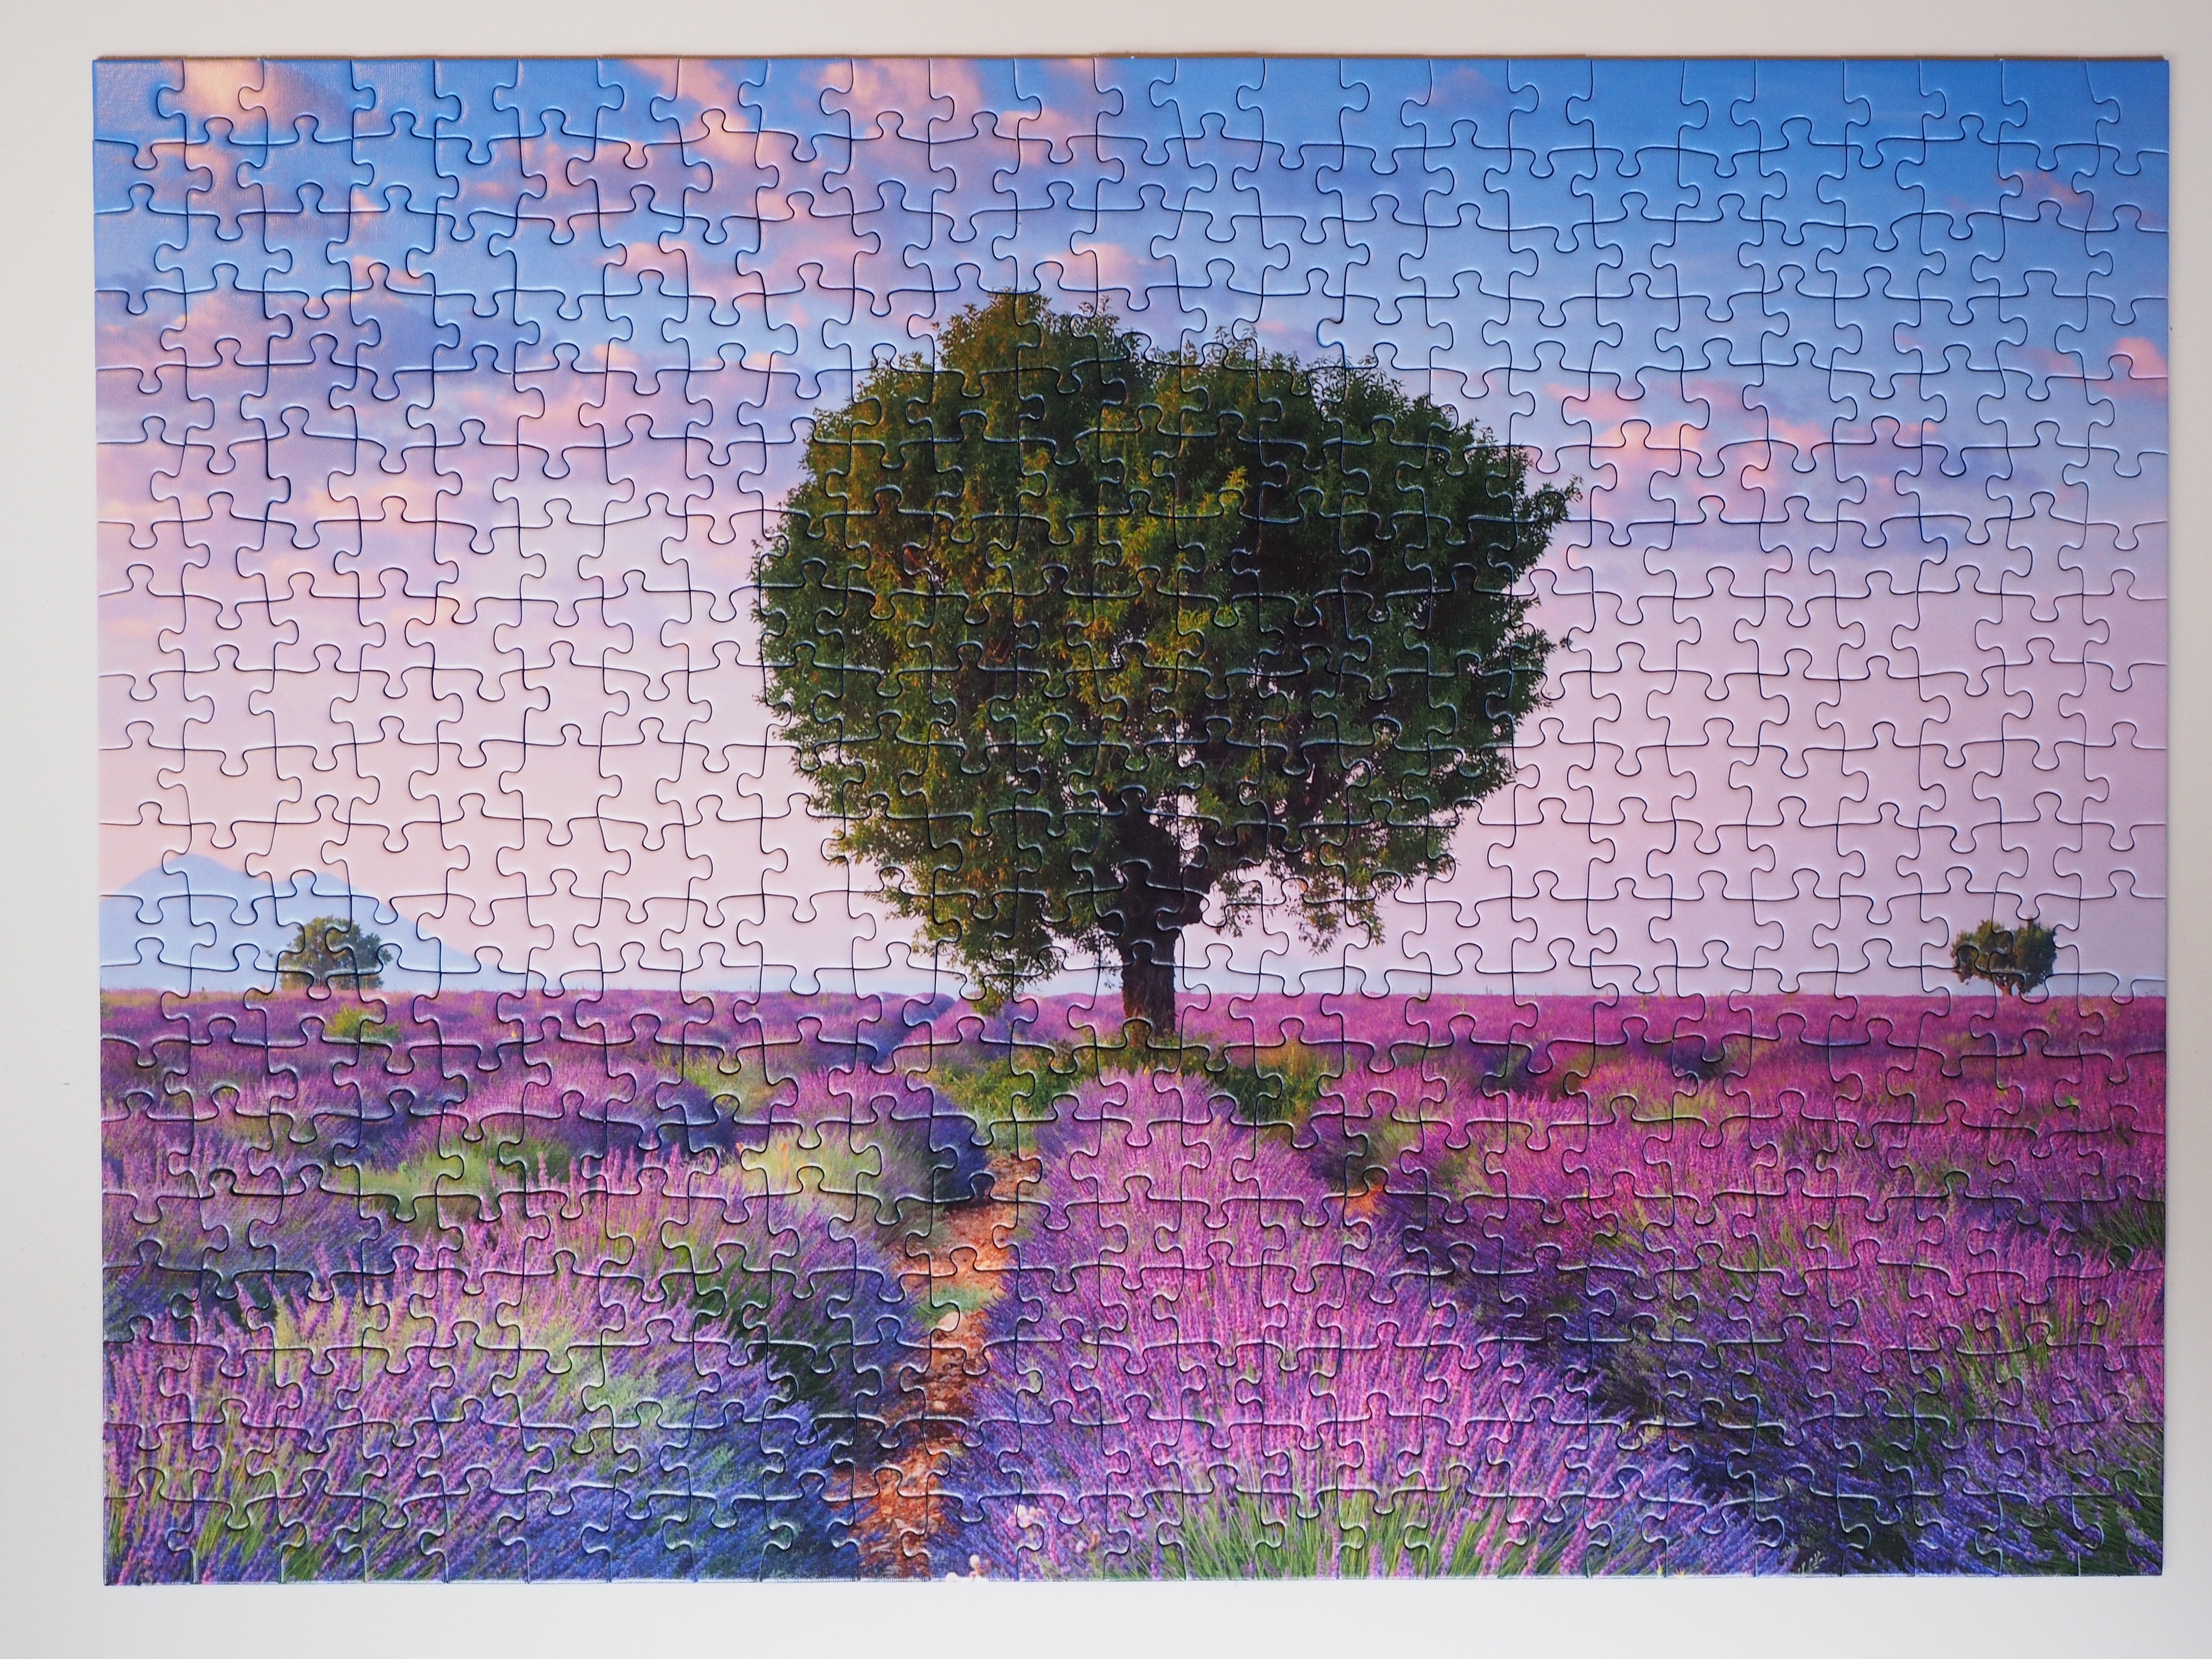
plant, play, flower, painting, art, puzzle, patience, memory cards covered with, modern art, finish, completed, piecing together, pastime, acrylic paint, solved